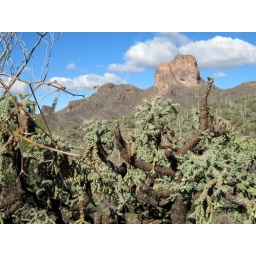
The rock outcropping is Buzzards Roost, and chain fruit cholla is in the foreground.